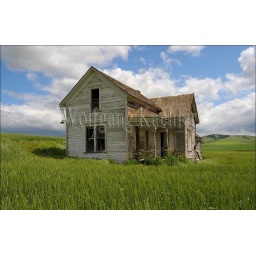
Usa, washington state, palouse country near pullman, abandoned farm house in wheat field, cumulus clouds